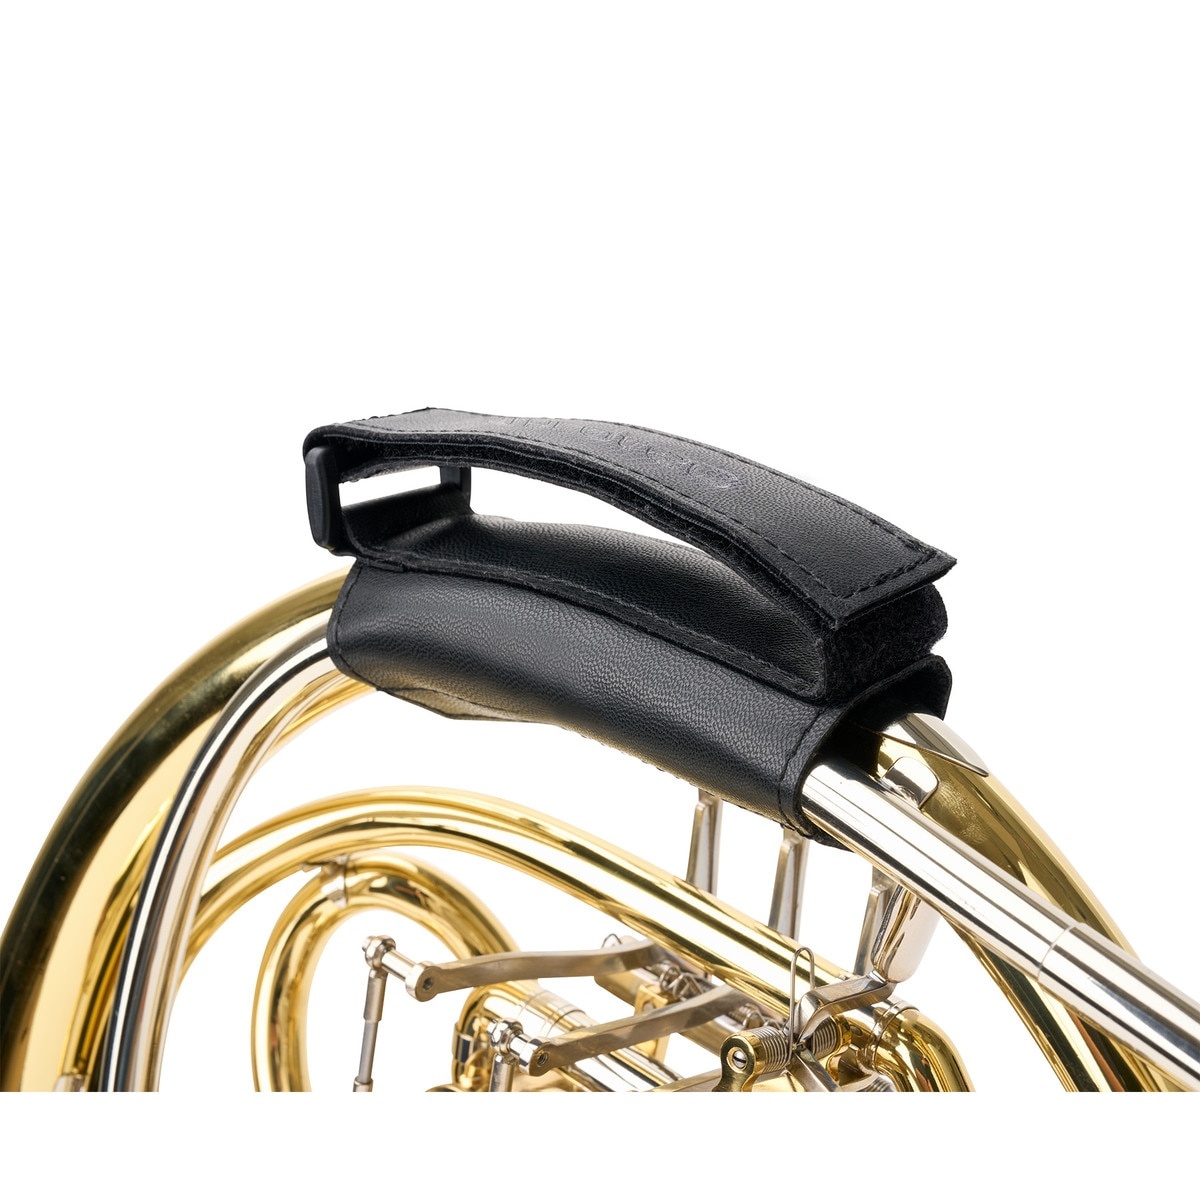
Protec L234 Leather French Horn Hand Guard with Strap
Protec's fine leather hand guards provide a secure grip and are nonporous to protect the finish from hand dirt and oils. Hook and loop closure allows a snug fit and easy installation and removal. Responsibly made: All materials tested to be free of Lead, DEHP, PAHS8, DBP, and BBP. Features: Adjustable hand strap: Provides a custom fit for your hand secured by hook-and-loop fasteners. Comfortable grip: The leather exterior and the velvet backside give you a comfortable yet secure grip on your horn. Protective lining: Embedded nonporous lining protects the horn’s finish from moisture, oils, and acids. Utility: Fits most double horns. Exterior dimensions: 5.375(l) x 5.25(w) x 1(h) " ; 136.5 x 133 x 25mm Weight: 0.9oz; 25.5g
Brand: Protec
Category: Arts & Entertainment > Hobbies & Creative Arts > Musical Instrument & Orchestra Accessories > Brass Instrument Accessories > Brass Instrument Care & Cleaning > Brass Instrument Guards > Valve Guards